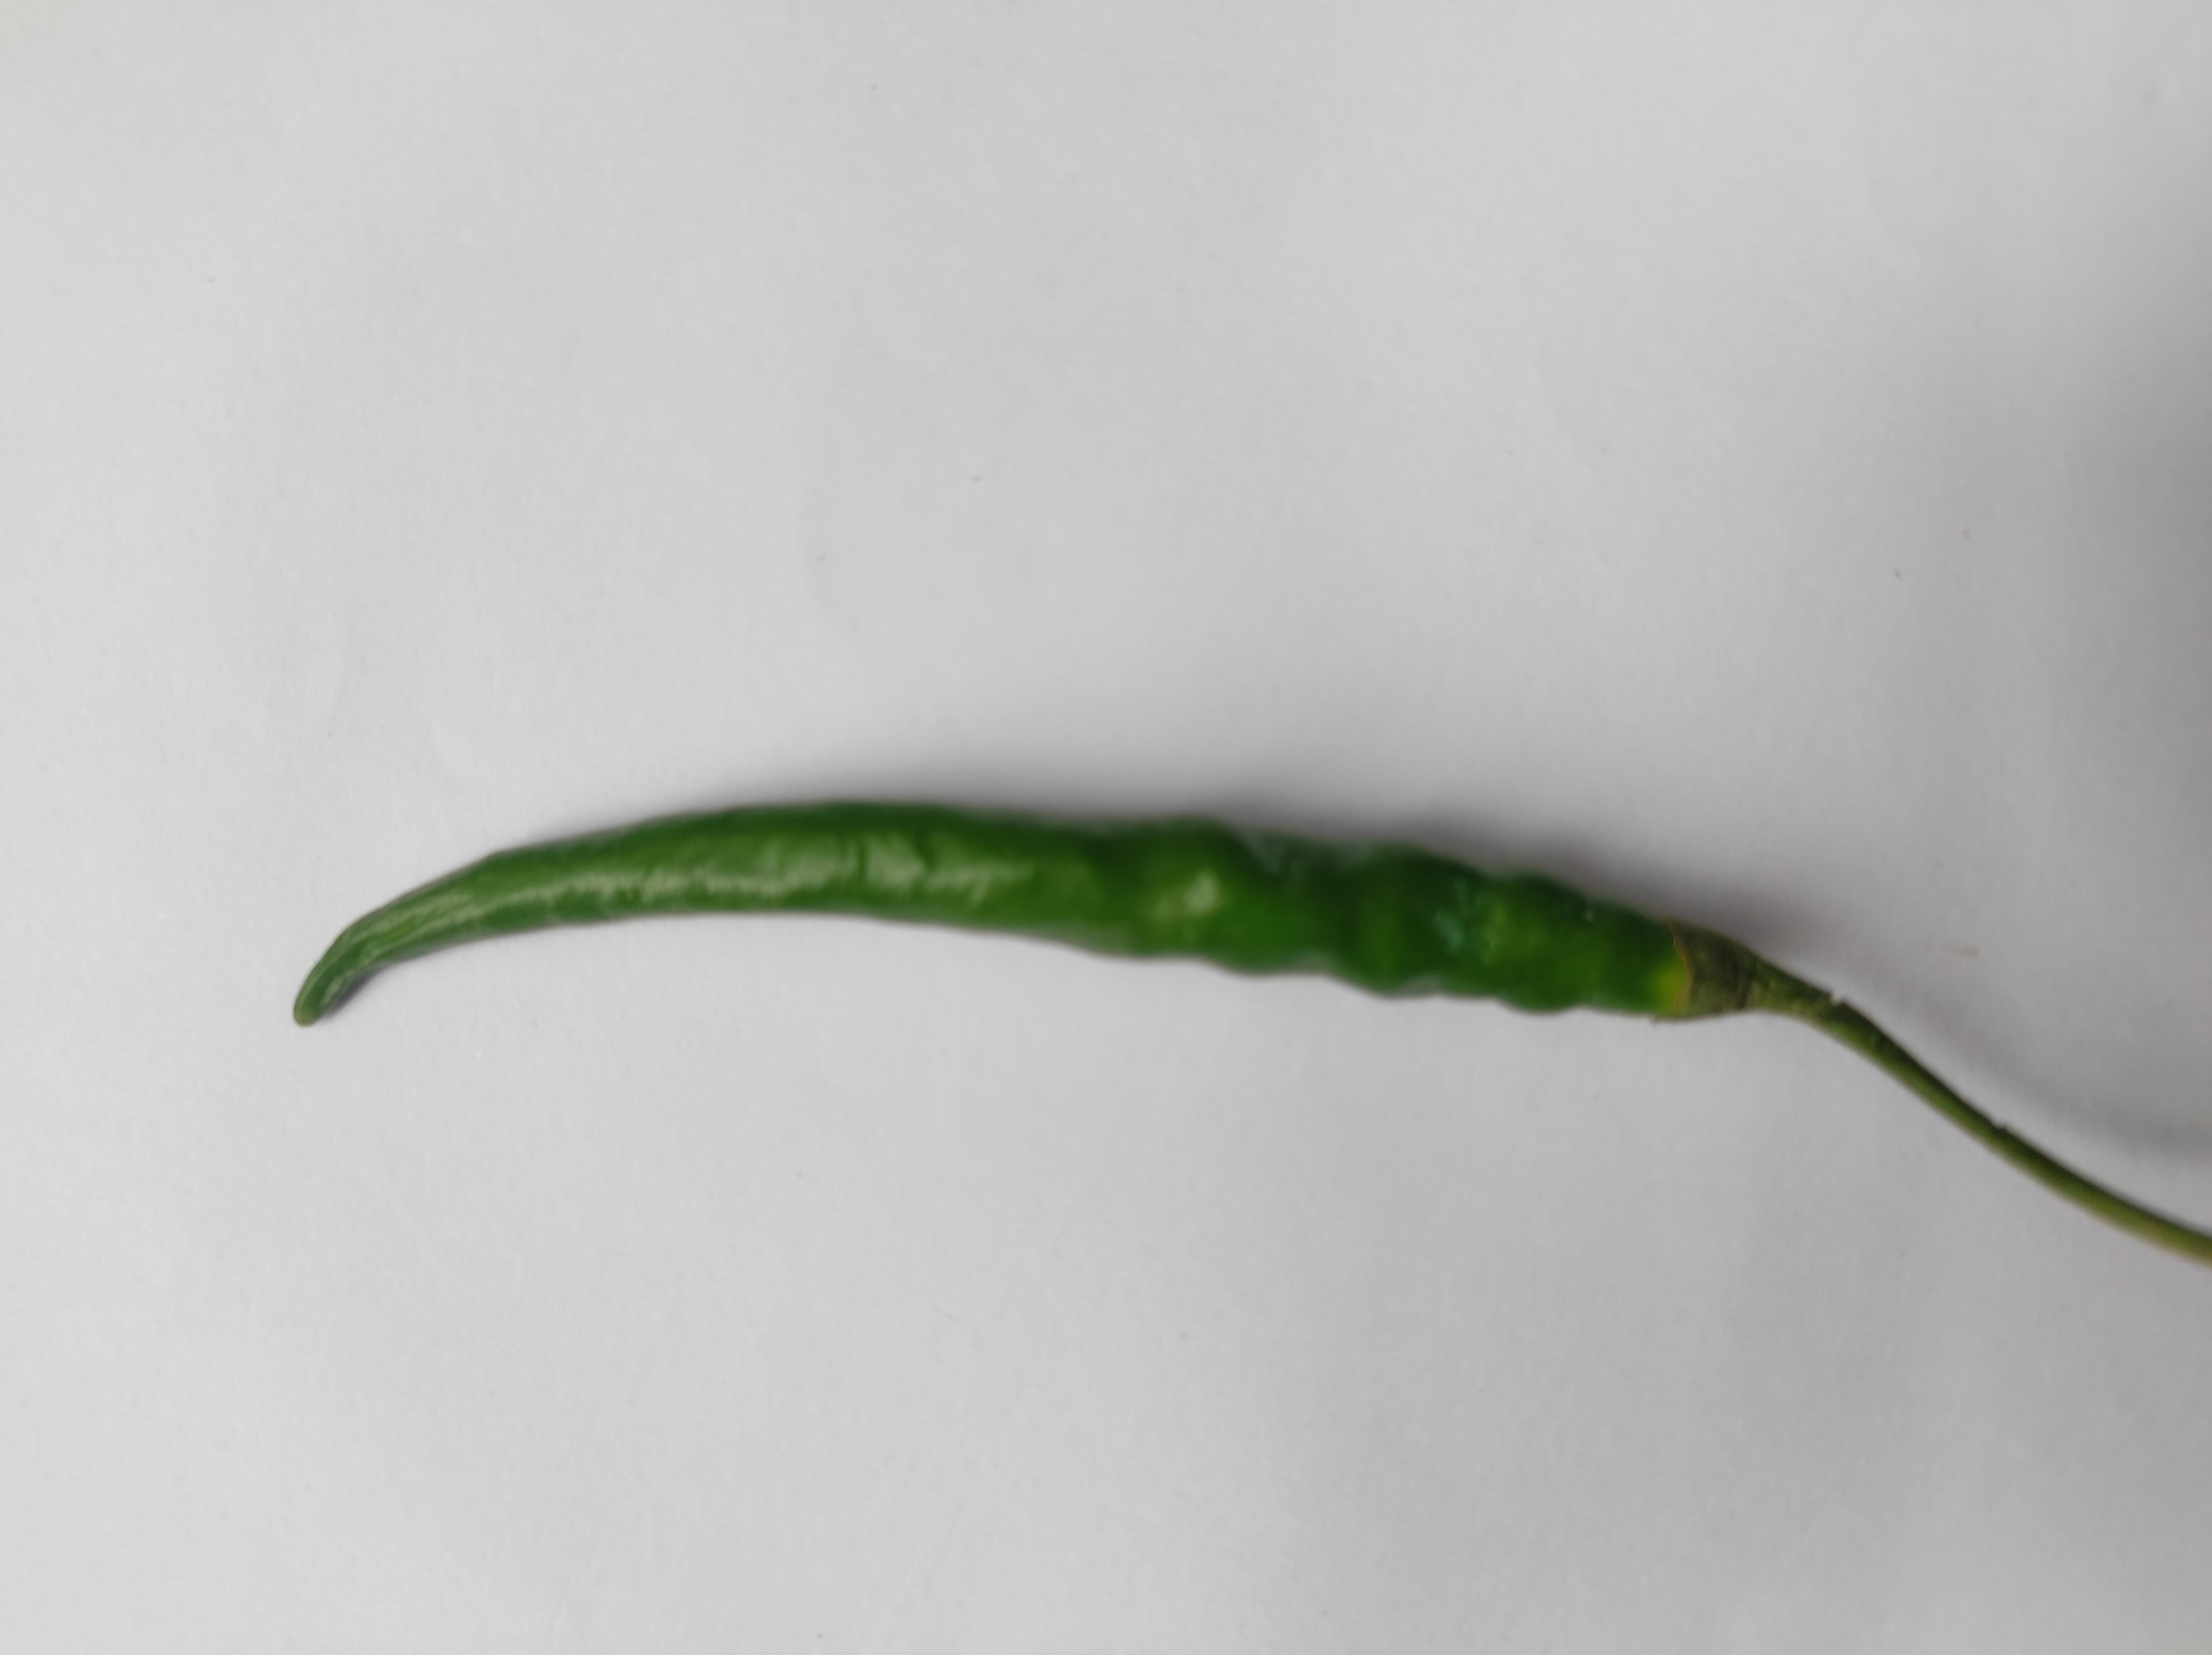
Label: Green Chili